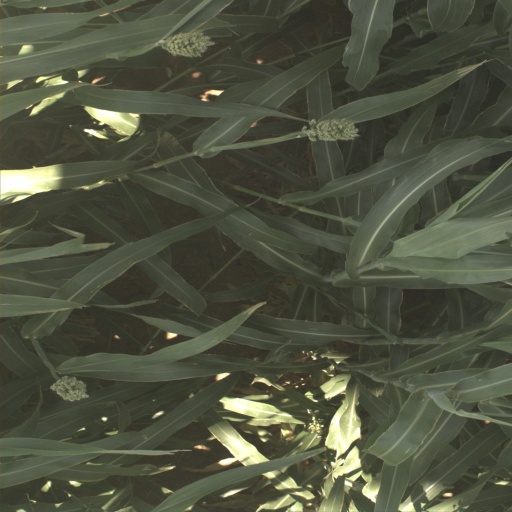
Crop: sorghum